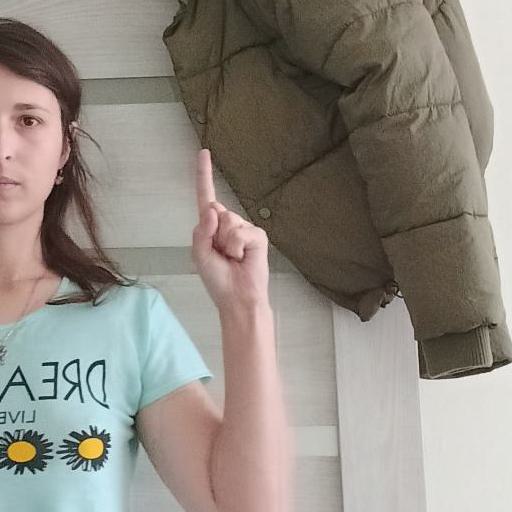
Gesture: one